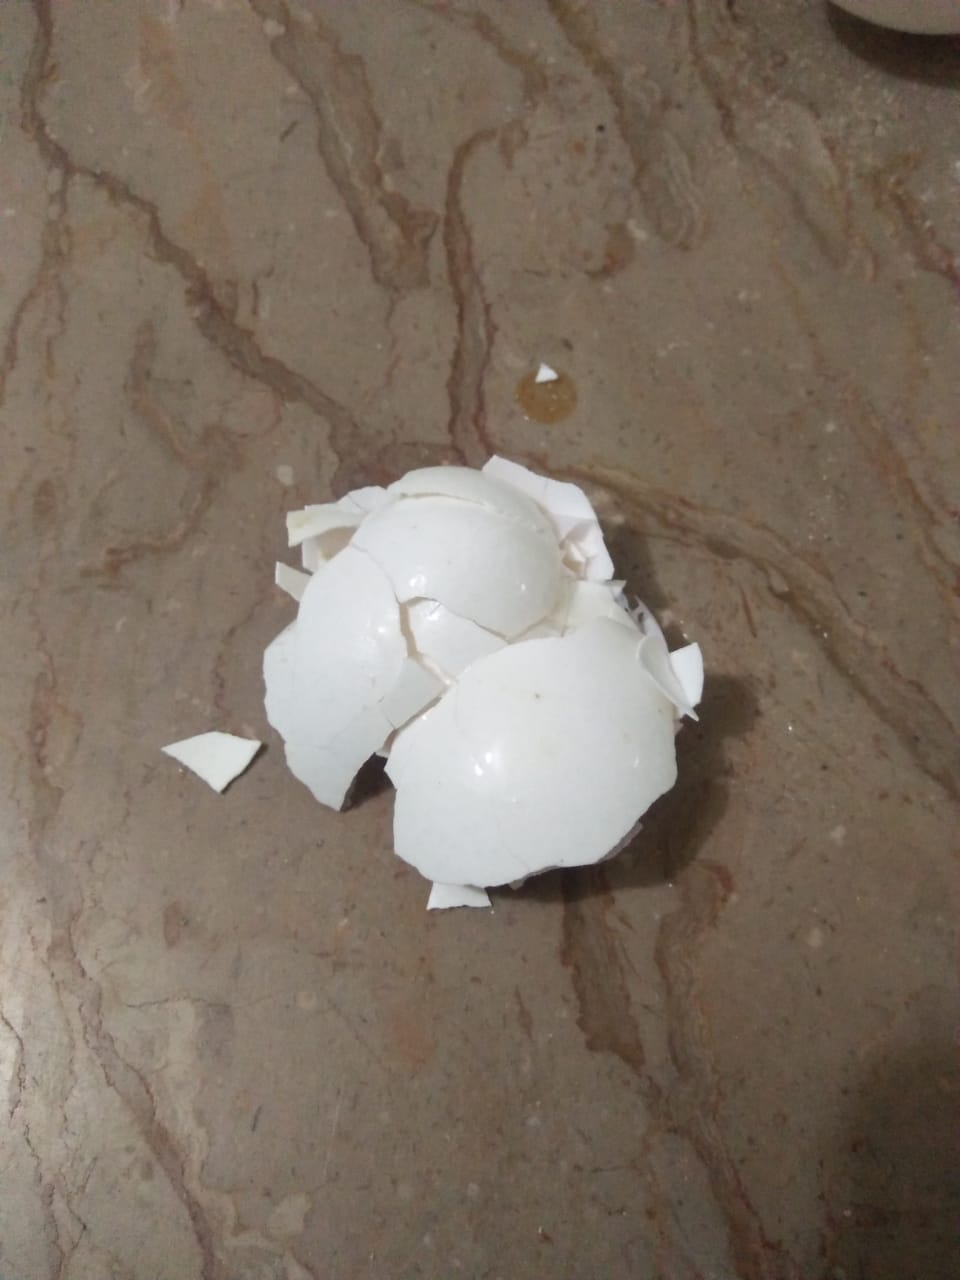
Label: eggshells